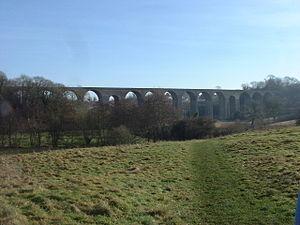
Les collines de Mendip, en anglais Mendip Hills, communément appelées The Mendips, sont des collines situées dans le Somerset, en Angleterre, au sud-ouest des villes de Bristol et de Bath. Elles culminent à 325 mètres d'altitude à Black Down. Principalement constituées de calcaire, avec du grès et des roches volcaniques, elles présentent un relief karstique prononcé, avec un plateau sommital où s'enfonce un important réseau souterrain, des versants entrecoupés de gorges et des piémonts où ressurgissent les cours d'eau. Ceux-ci sont alimentés par d'importantes précipitations provoquées par le climat tempéré humide de la région. Les nombreuses prairies naturelles couvrant la partie supérieure des collines ont été aménagées par l'homme, notamment pour y pratiquer l'élevage. L'essentiel de la population, longtemps restée démunie en raison de son relatif isolement, se concentre dans leur partie basse.